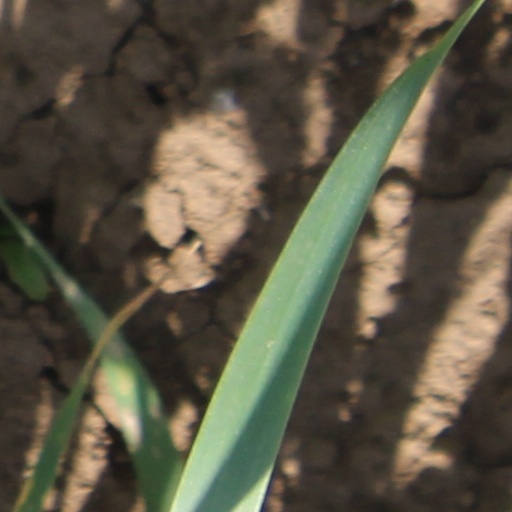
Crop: wheat